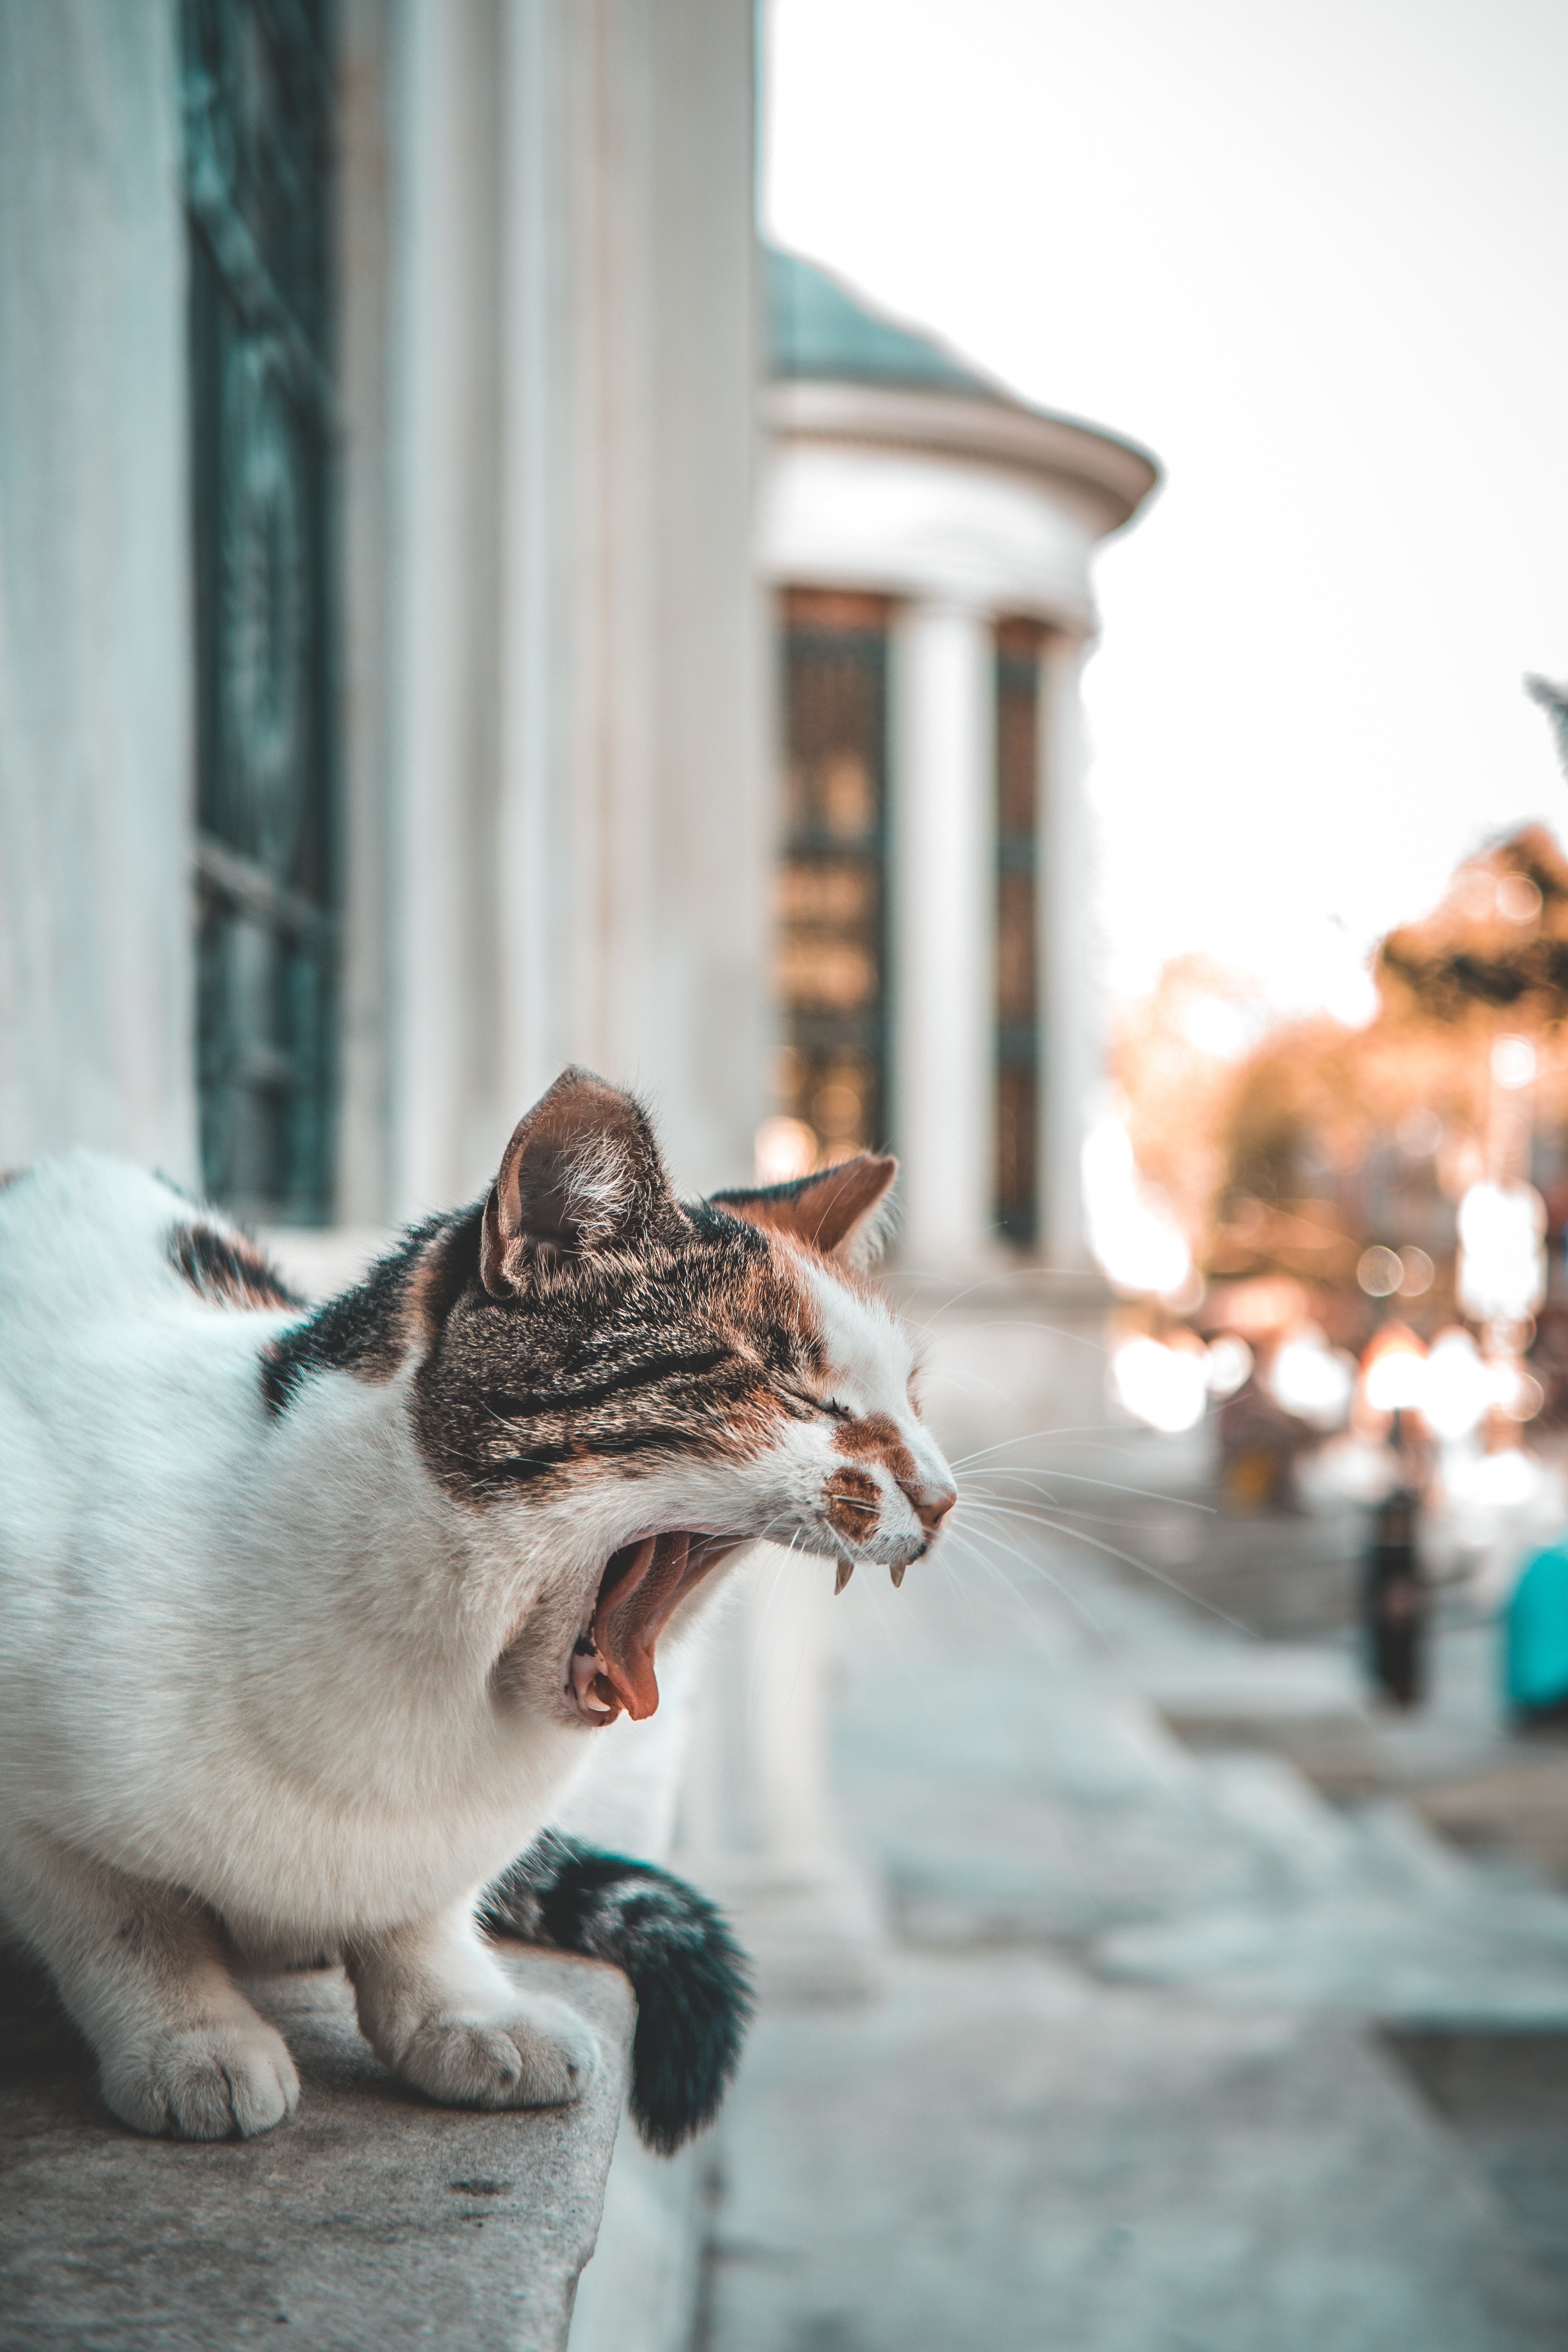
cat, facial expression, felidae, whiskers, small to medium sized cats, aegean cat, snapshot, water, eye, asian, snout, carnivore, photography, street, european shorthair